38 Parrots

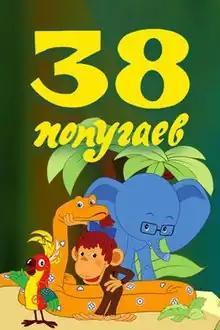

38 Parrots (translit. "Tridtsat vosem popugaev") is a series of ten children's animated films produced in the Soviet Union between 1976 and 1991 by Soyuzmultfilm. The series portrays the amusing adventures of four friends: the talkative chimpanzee Martyshka, the shy elephant Slonyonok, the eccentric parrot Popugai, and the thoughtful boa Udav.